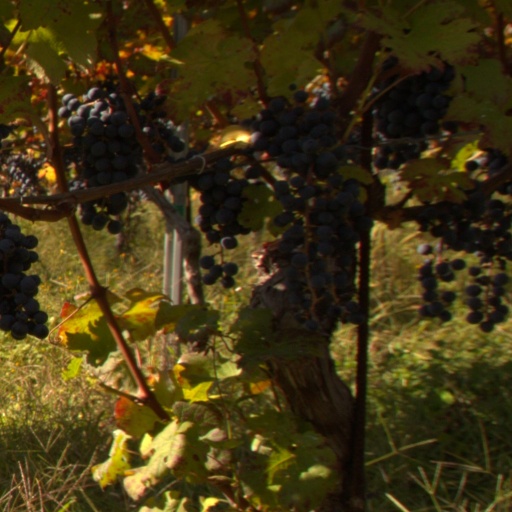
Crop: grape